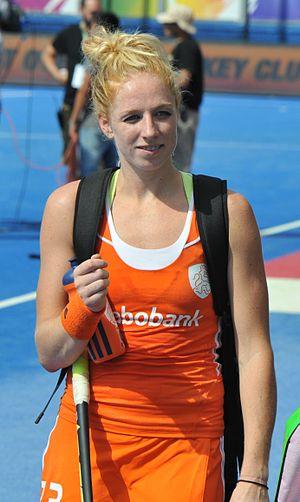
Xan de Waard est une hockeyeuse sur gazon néerlandaise née le 23 novembre 1989 à Tilburg. Elle débute en équipe nationale en juin 2011 lors des championnats d'Europe où elle décroche sa première médaille d'or internationale. Elle évolue au poste de défenseur et participe à tous les succès de l'équipe féminine.